McCoy Farmhouse (Fitchburg, Wisconsin)

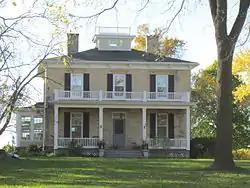

The McCoy Farmhouse is a historic house located at 2925 Syene Road in Fitchburg, Wisconsin. The Italianate farmhouse was built in 1861 on an early Wisconsin tobacco farm. From 1949 to 1978 microbiologist Elizabeth McCoy lived there. In 1980 the house was added to the National Register of Historic Places.